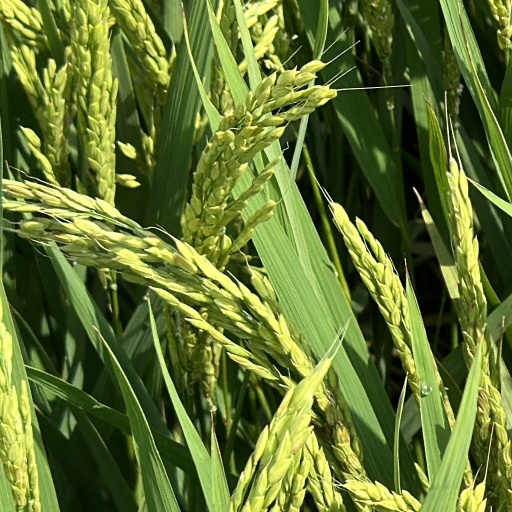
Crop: rice